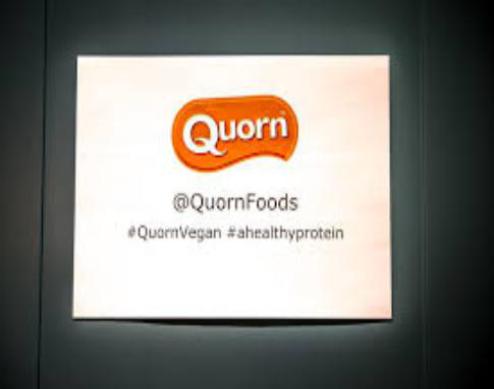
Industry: Food